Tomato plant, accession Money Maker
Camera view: tilt-top (135 deg); turntable rotation: 240 degrees
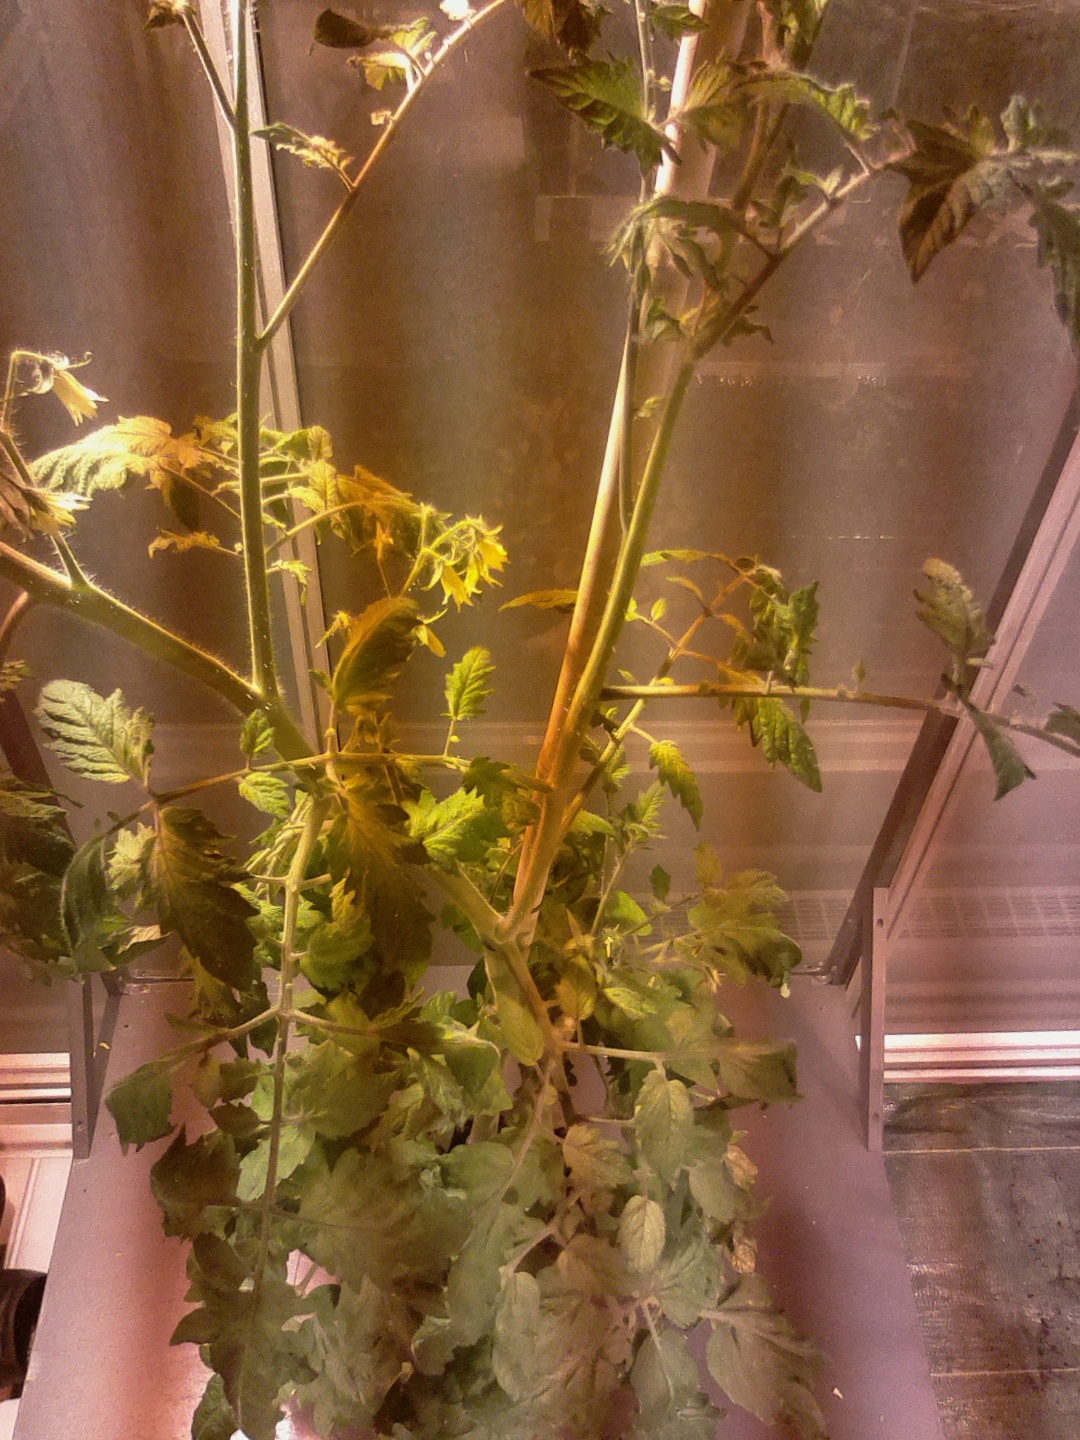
BBCH growth stage 73: 30%-40% of final fruit size